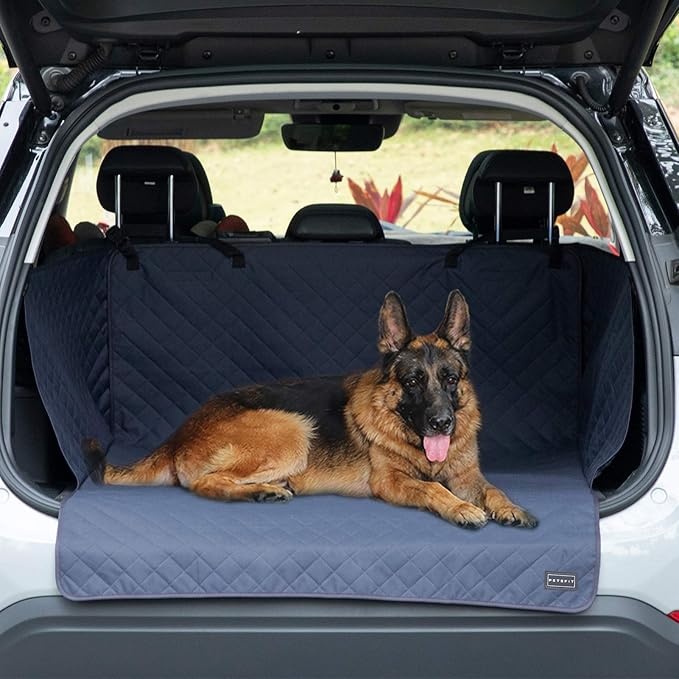
Petsfit SUV Cargo Liner for Dogs
About This Great Protection for Cars. This suv cargo liner for dogs has 3 layers, the surface layer is made of 600D waterproof Oxford cloth, which is wear-resistant and scratch-resistant. It could help protect the trunk from hair and nails. With this dog cargo liner suv, no worries about scratches or stains when driving with your dog. Perfectly for the fur family. Universal fit. With a size of 39.4" X 70.9", Petsfit suv dog cover for cargo area fits most standard vehicles, especially for SUVs. This cargo pet liner for suv can not only be used as a rear cargo liner, but also as an outdoor picnic mat when going on an outing. Note: please measure your cargo area before purchase for best fit. Water-resistant. In order to effectively prevent water penetration from soiling or wetting the car, this dog trunk cover for suv not only uses the waterproof coating process on the surface, but also fills instant absorbent cotton. With this cargo liner for dog, your trunk can easily bid farewell to the dirt, and no longer worry that your fur kids will dirty your car. Quick installation. Just a few seconds to install this pet cargo liner for suv. Snap the 2 straps with quick release clips around your car's headrests, secure it to trunk rear parcel shelf by 4 velcro stickers. Easy to clean. In case your pet has dirt the dog cover for car, you could wash it (Machine wash in gentle cycle) or wipe it with a damp cloth and it will be new again! Overview Fit Type : Universal Fit Brand : Petsfit Color : Navy Manufacturer : Petsfit Material Cotton : Auto Part Position Rear : Material Cotton : Auto Part Position Rear
Brand: Petsfit
Category: Animals & Pet Supplies > Pet Supplies > Vehicle Pet Barriers > Cargo Area Barriers